Sky position (RA, Dec in degrees): 143.751, 3.902
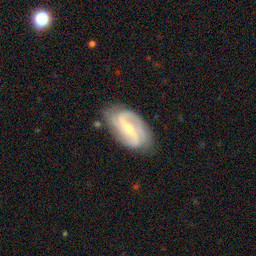
Galaxy morphology: Barred Spiral Galaxies